Melanesia Nazarene Bible College

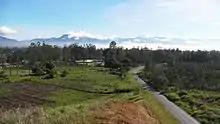
MNBC Campus looking East along the Highlands Highway

Melanesia Nazarene Bible College (MNBC) is an undergraduate theological and ministerial training college owned and operated by the Church of the Nazarene through its Division of World Mission. MNBC is located near Mount Hagen, Papua New Guinea (PNG). MNBC was established in 1964 at Water Tun to train pastors for the Church of the Nazarene in Papua New Guinea, but is now located at Ningei, near the junction of Kindeng road and the Wara Tuman river. Its stated purpose is "to provide training, with an emphasis upon holiness of life, for pastors and church leaders to carry on the work of the Church of the Nazarene in Melanesia".